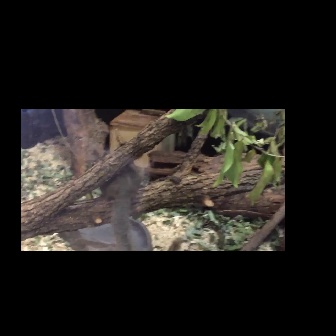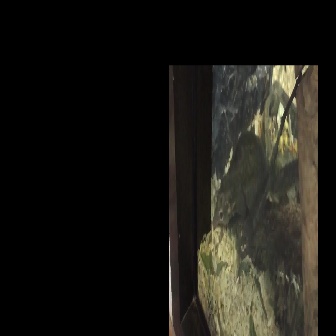
  Please identify the target specified by the bounding box [91,156,184,250] in the first image and locate it in the second image. Return the coordinates in [x_min,y_min,x_max,y_max] format.
Answer: [212,130,311,229]